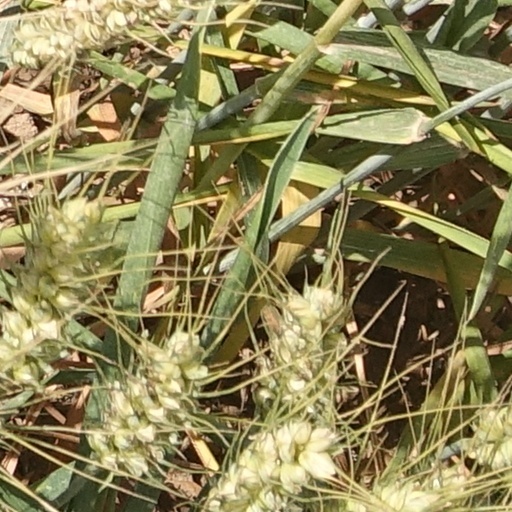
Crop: wheat